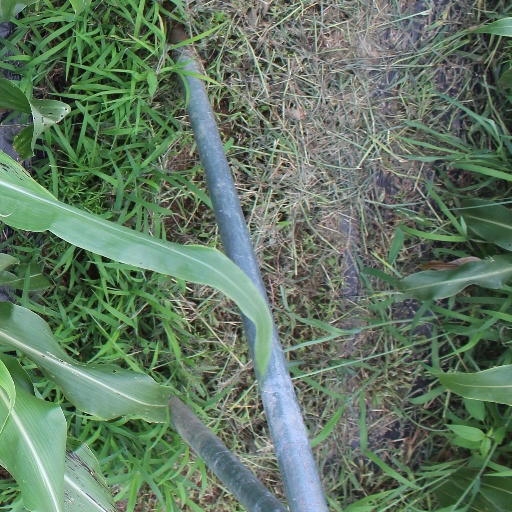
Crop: sorghum